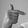
ASL letter: T